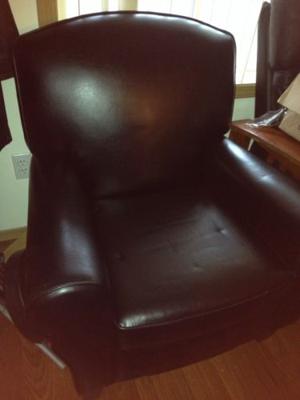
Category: chair